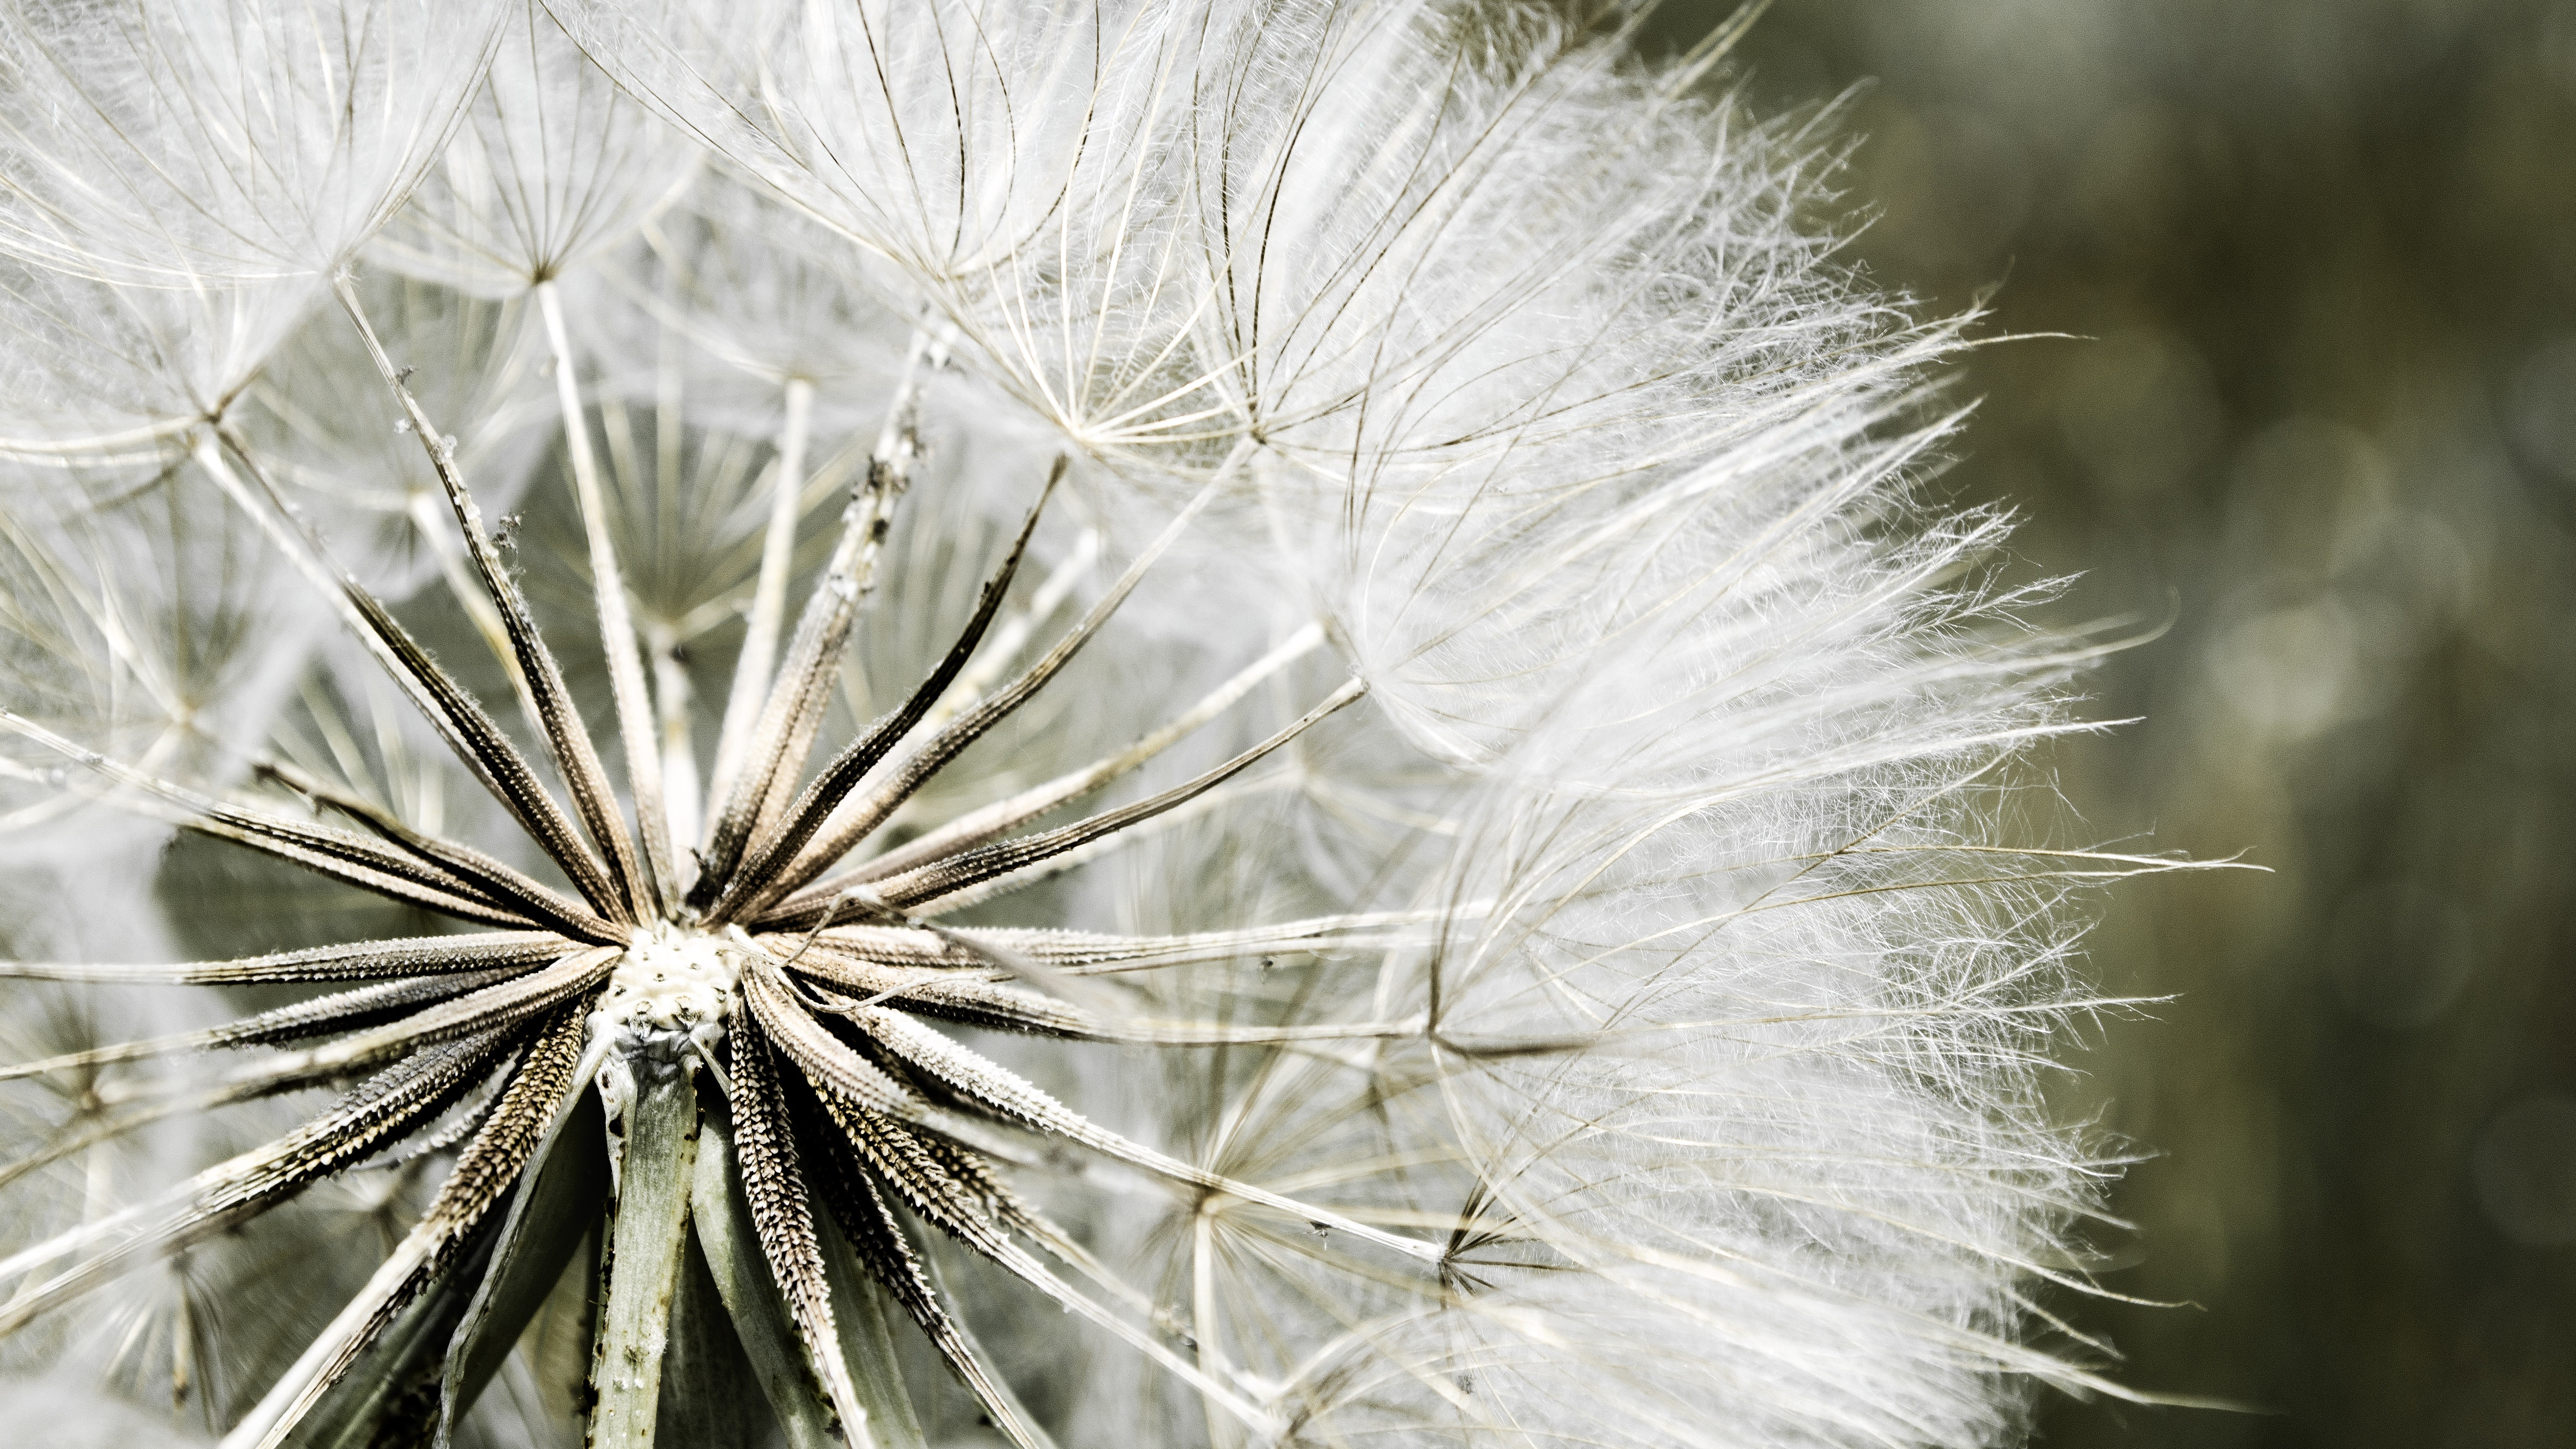
tree, nature, grass, branch, winter, plant, white, photography, dandelion, leaf, flower, frost, fluffy, botany, flora, twig, close up, seeds, thistle, wishes, macro photography, flowering plant, daisy family, dandelion seeds, grass family, plant stem, land plant, thorns spines and prickles